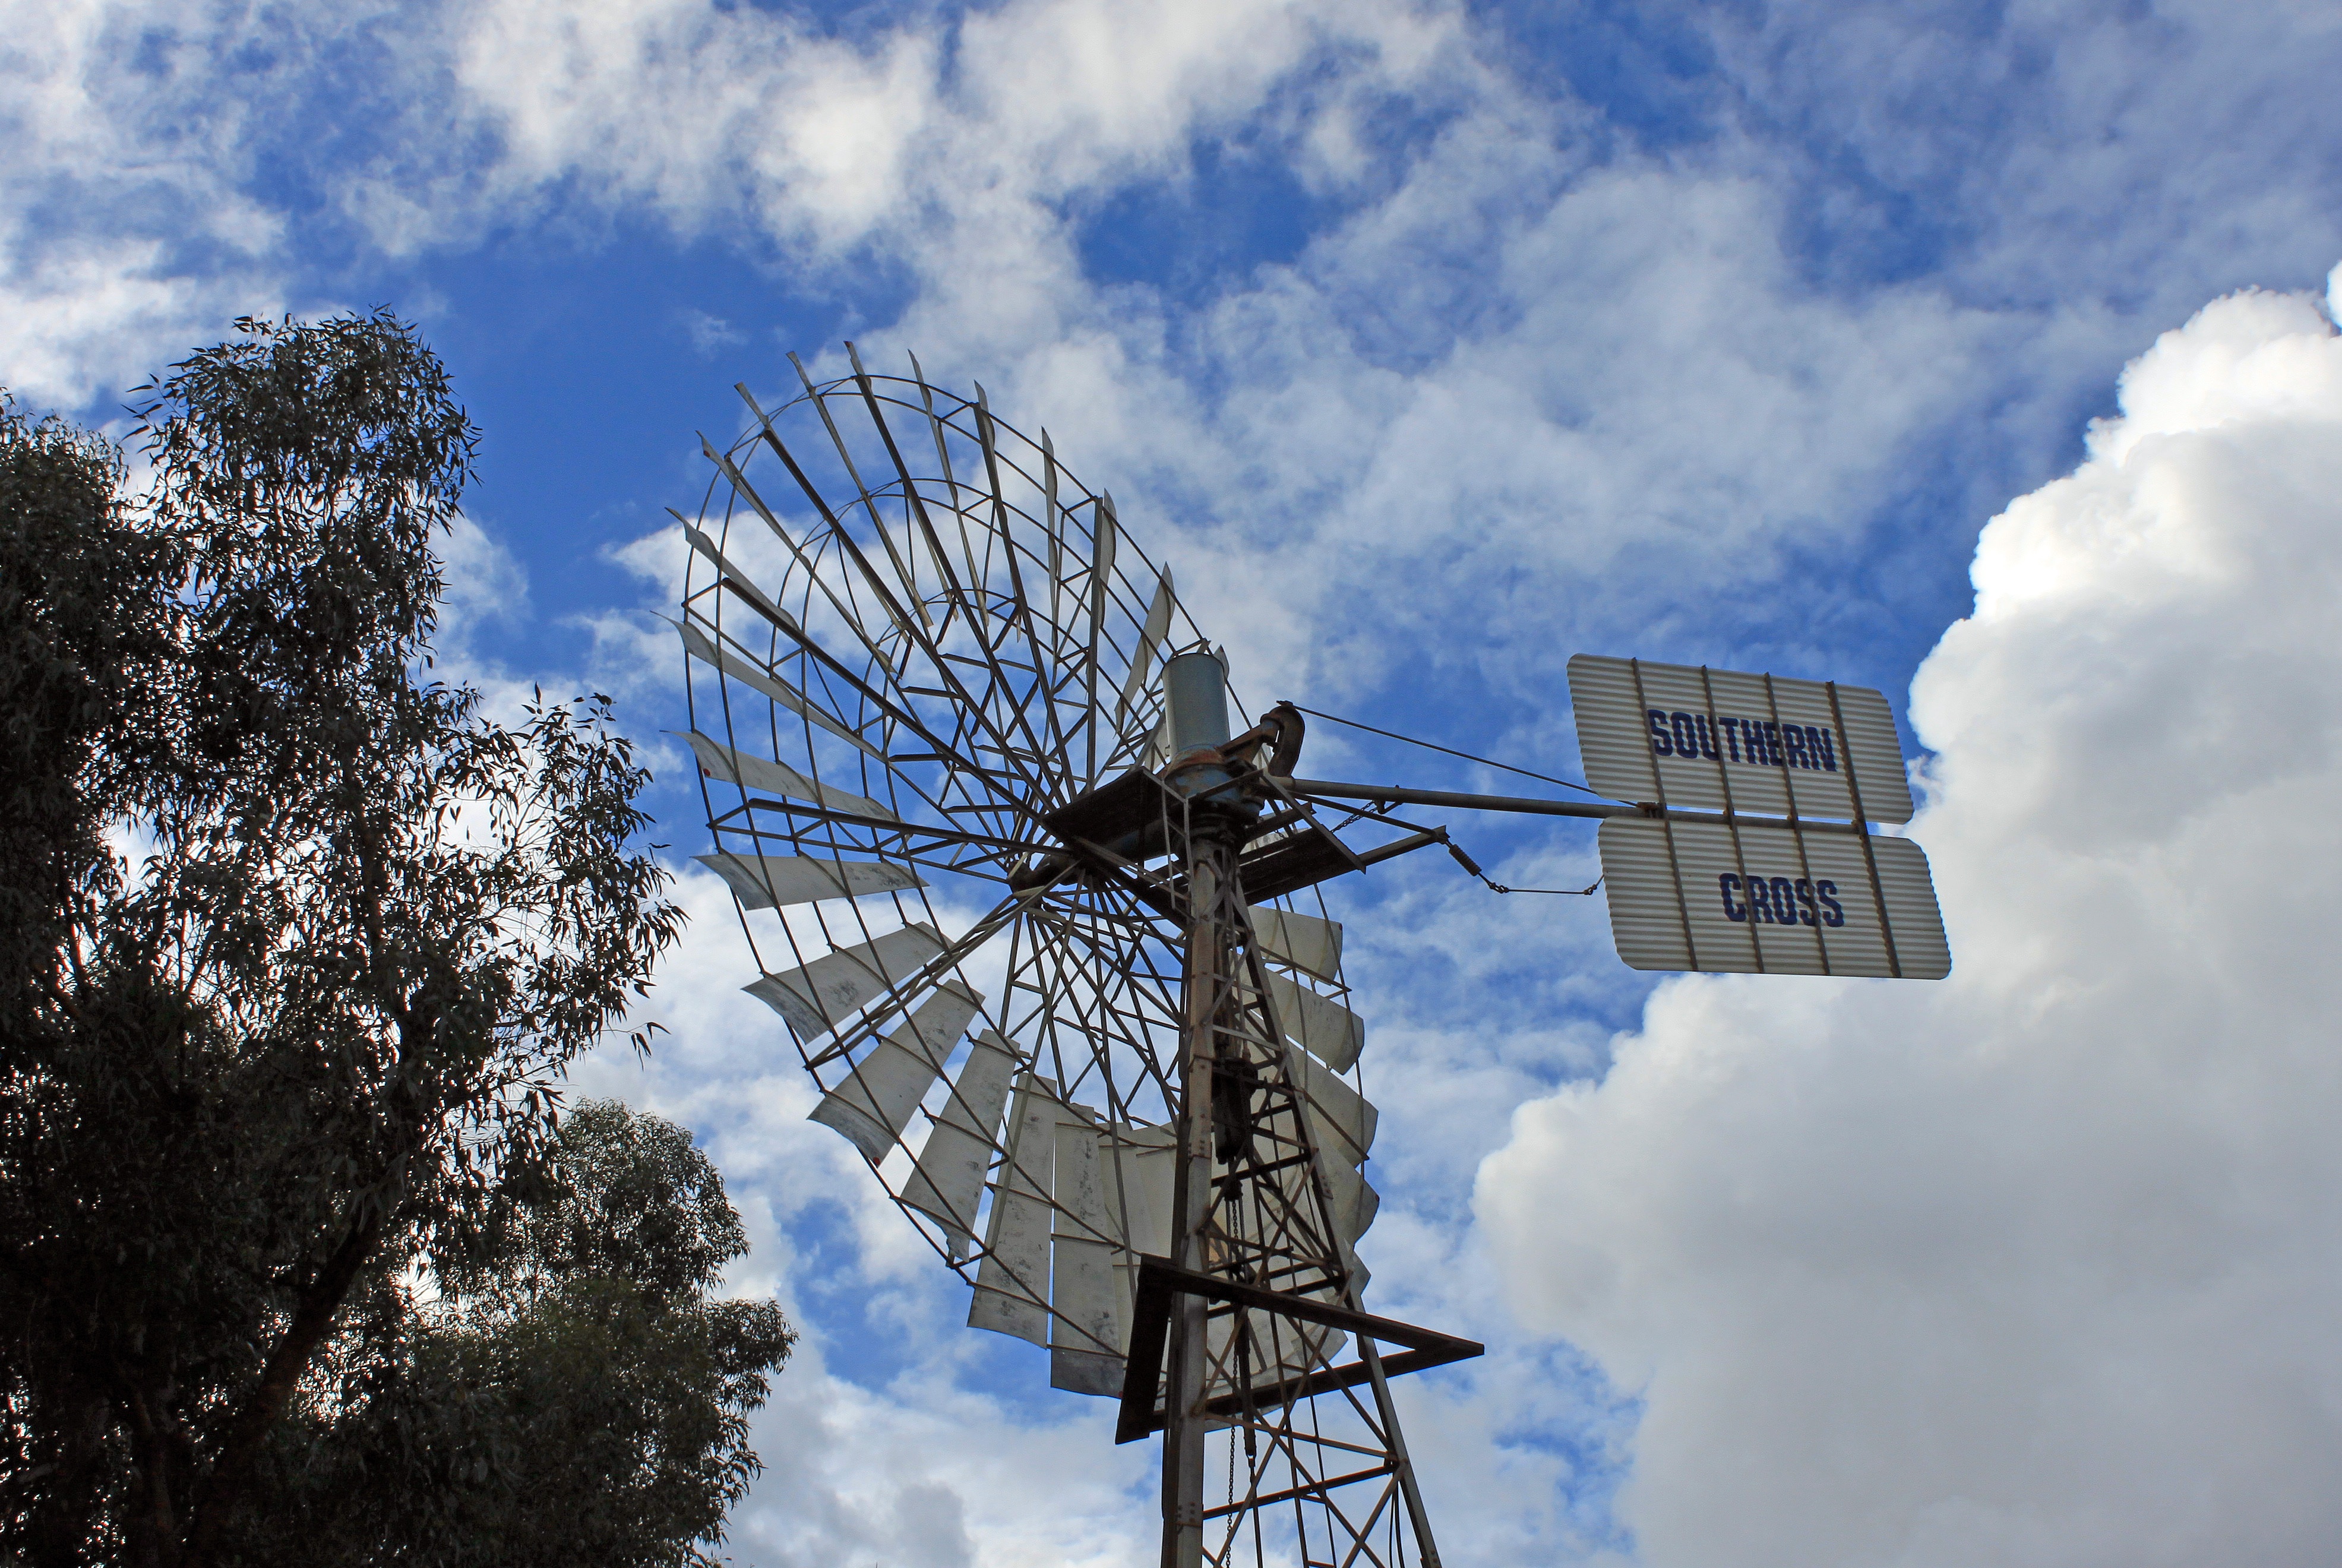
cloud, sky, farm, windmill, wind, mast, blue, electricity, pinwheel, australia, mill, outback, southern cross